Bethel Park, Pennsylvania

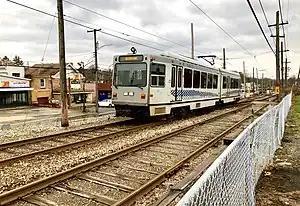
Port Authority of Allegheny County's Silver Line - Library is one of three light rail routes that serve Bethel Park.

The completion of the Pittsburgh Railways Interurbans in the early 1900s opened up Bethel Park to accelerated growth and development, making the area an early example of a streetcar suburb. While most of the Pittsburgh area's passenger rail and streetcar services were discontinued in the 1950s and 1960s and further growth was fueled by automobiles, the trolley lines through Bethel Park were kept in service and upgraded to modern light rail standards in the 1980s. All three of Port Authority of Allegheny County's light rail lines run through Bethel Park, with the Blue and Red lines terminating at South Hills Village, and the Silver Line passing through the central business district to its terminus in Library. Park-and-ride lots at South Hills Village, West Library, Lytle, and Washington Junction provide local commuters with an easy trip to Pittsburgh.